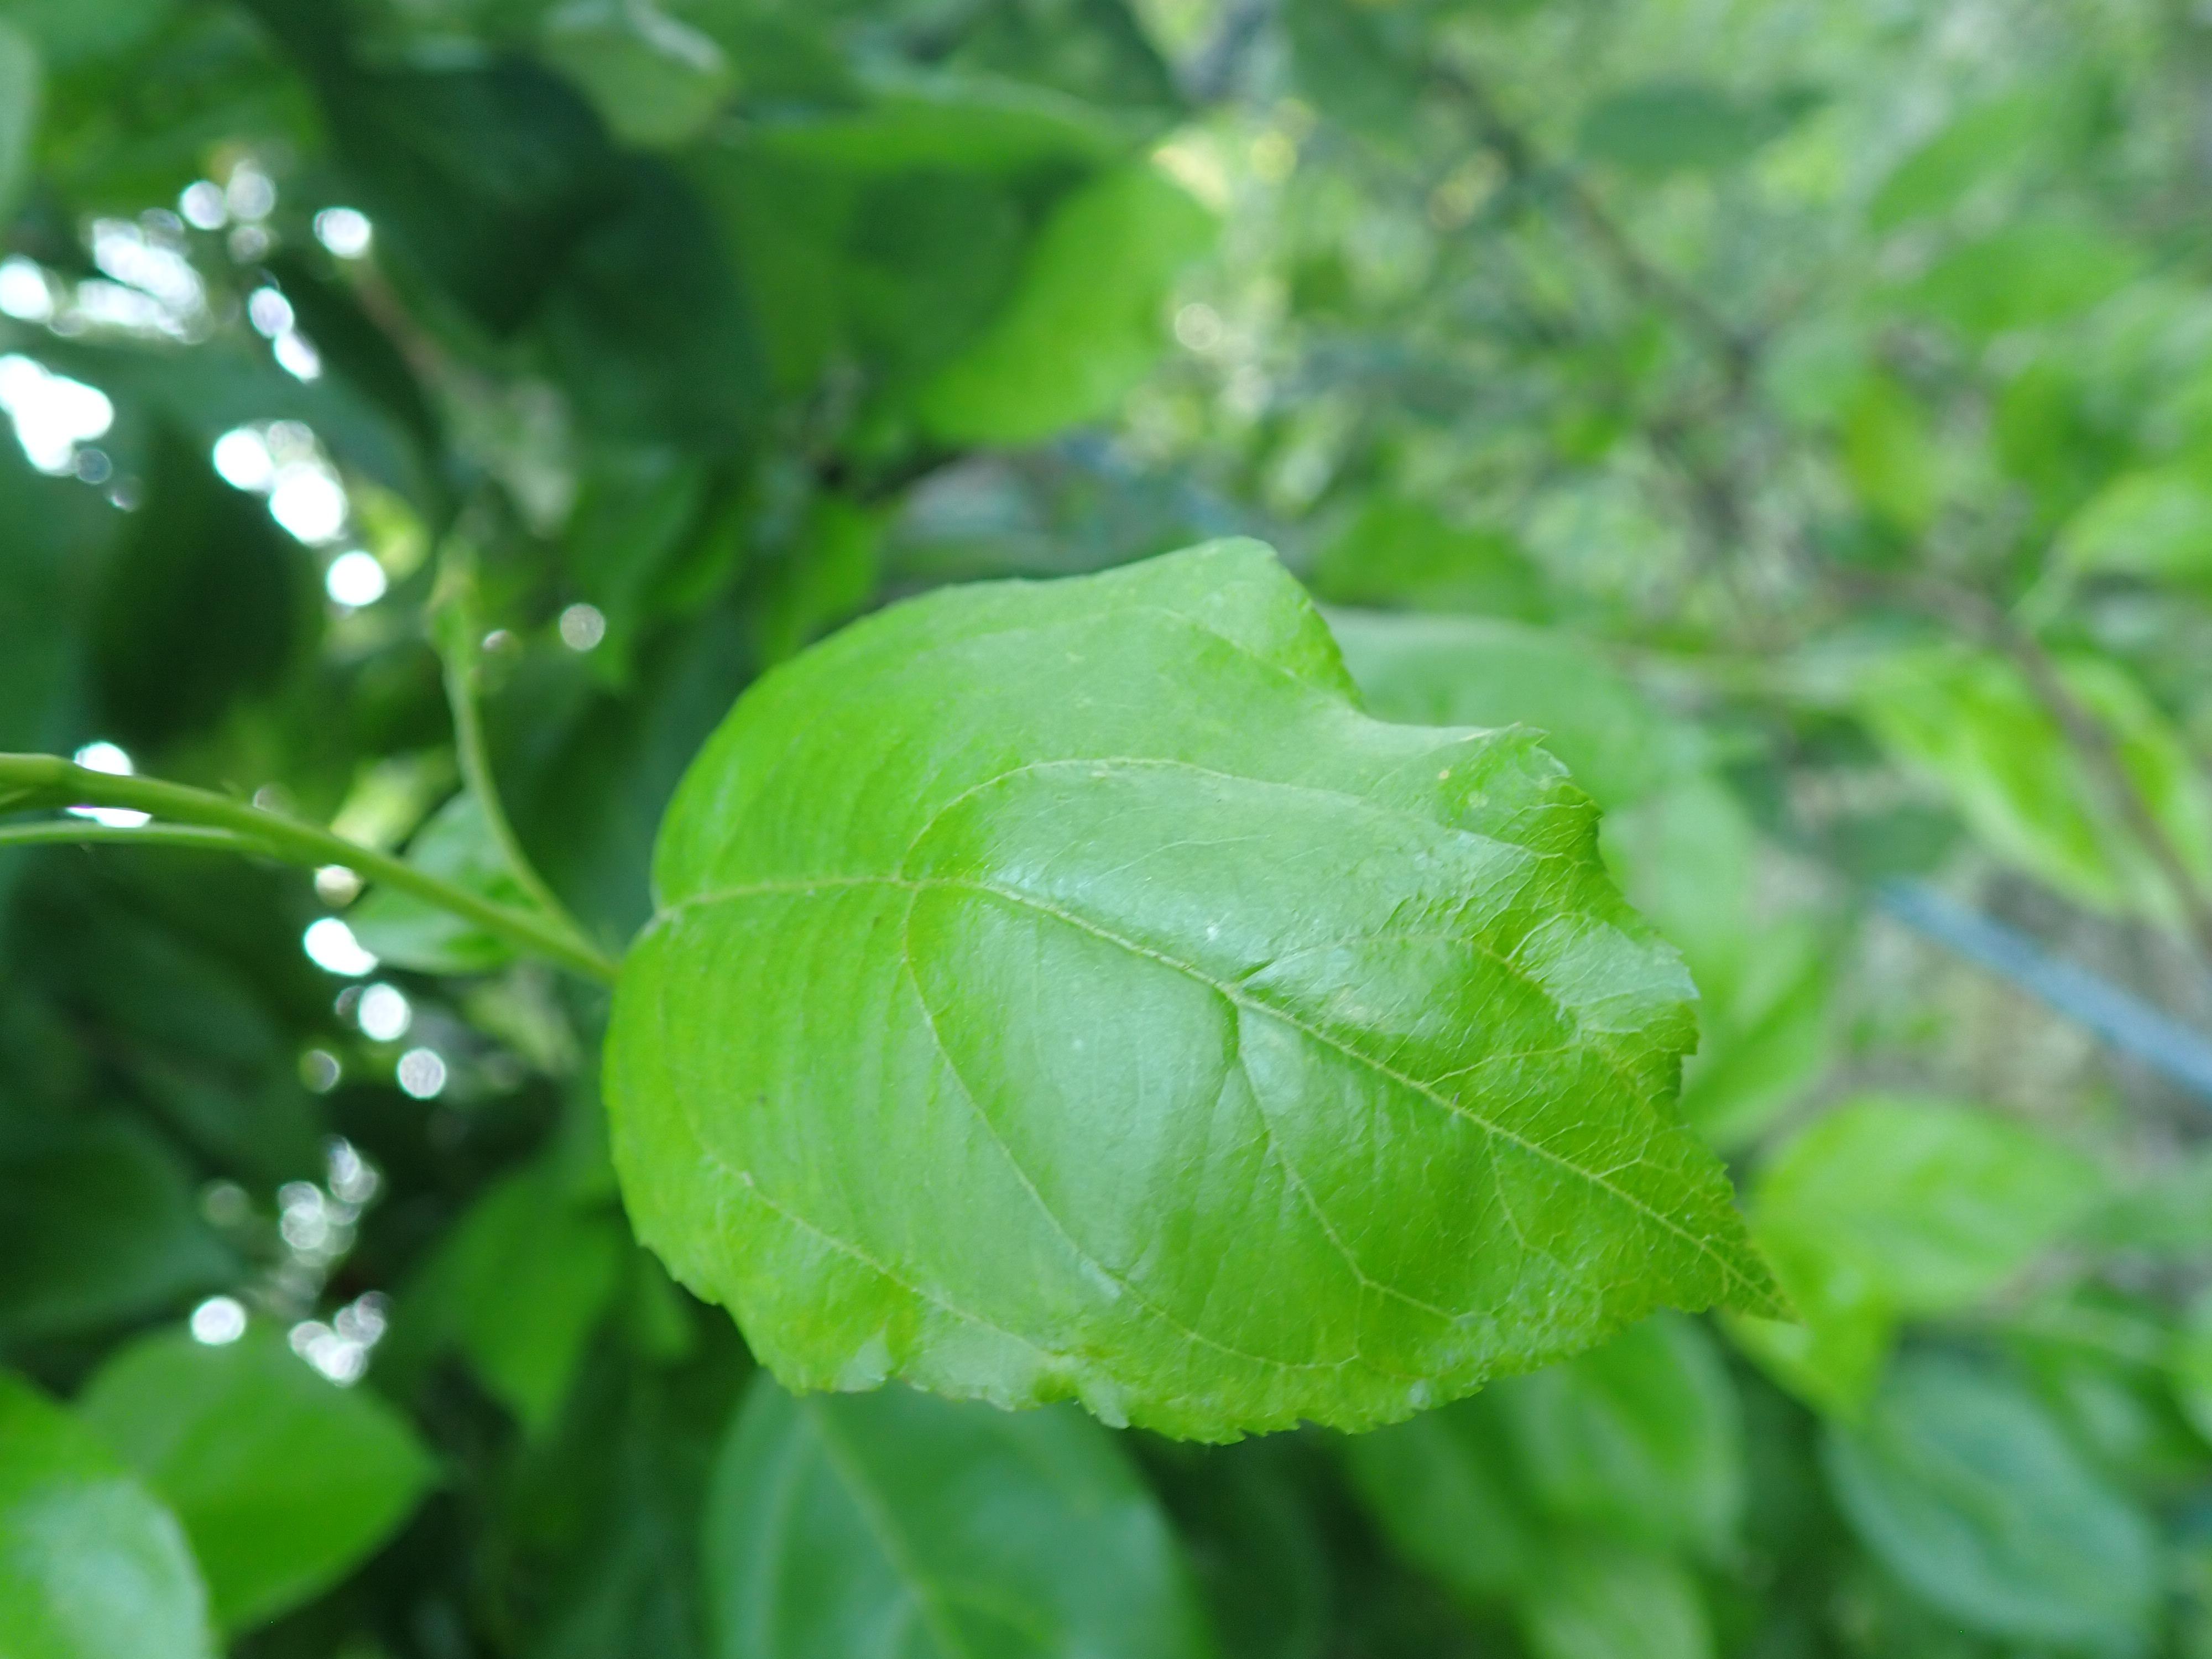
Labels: healthy